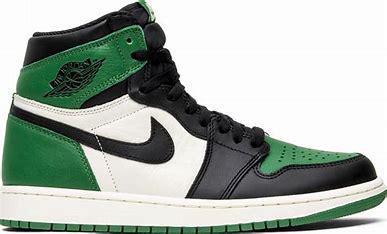
Brand: Jordan
Model: 1 OG